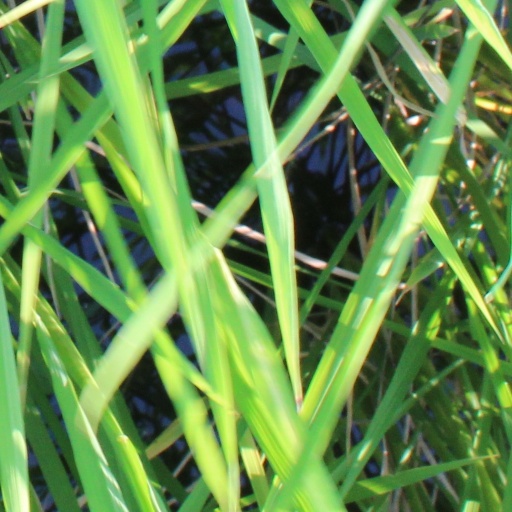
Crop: rice